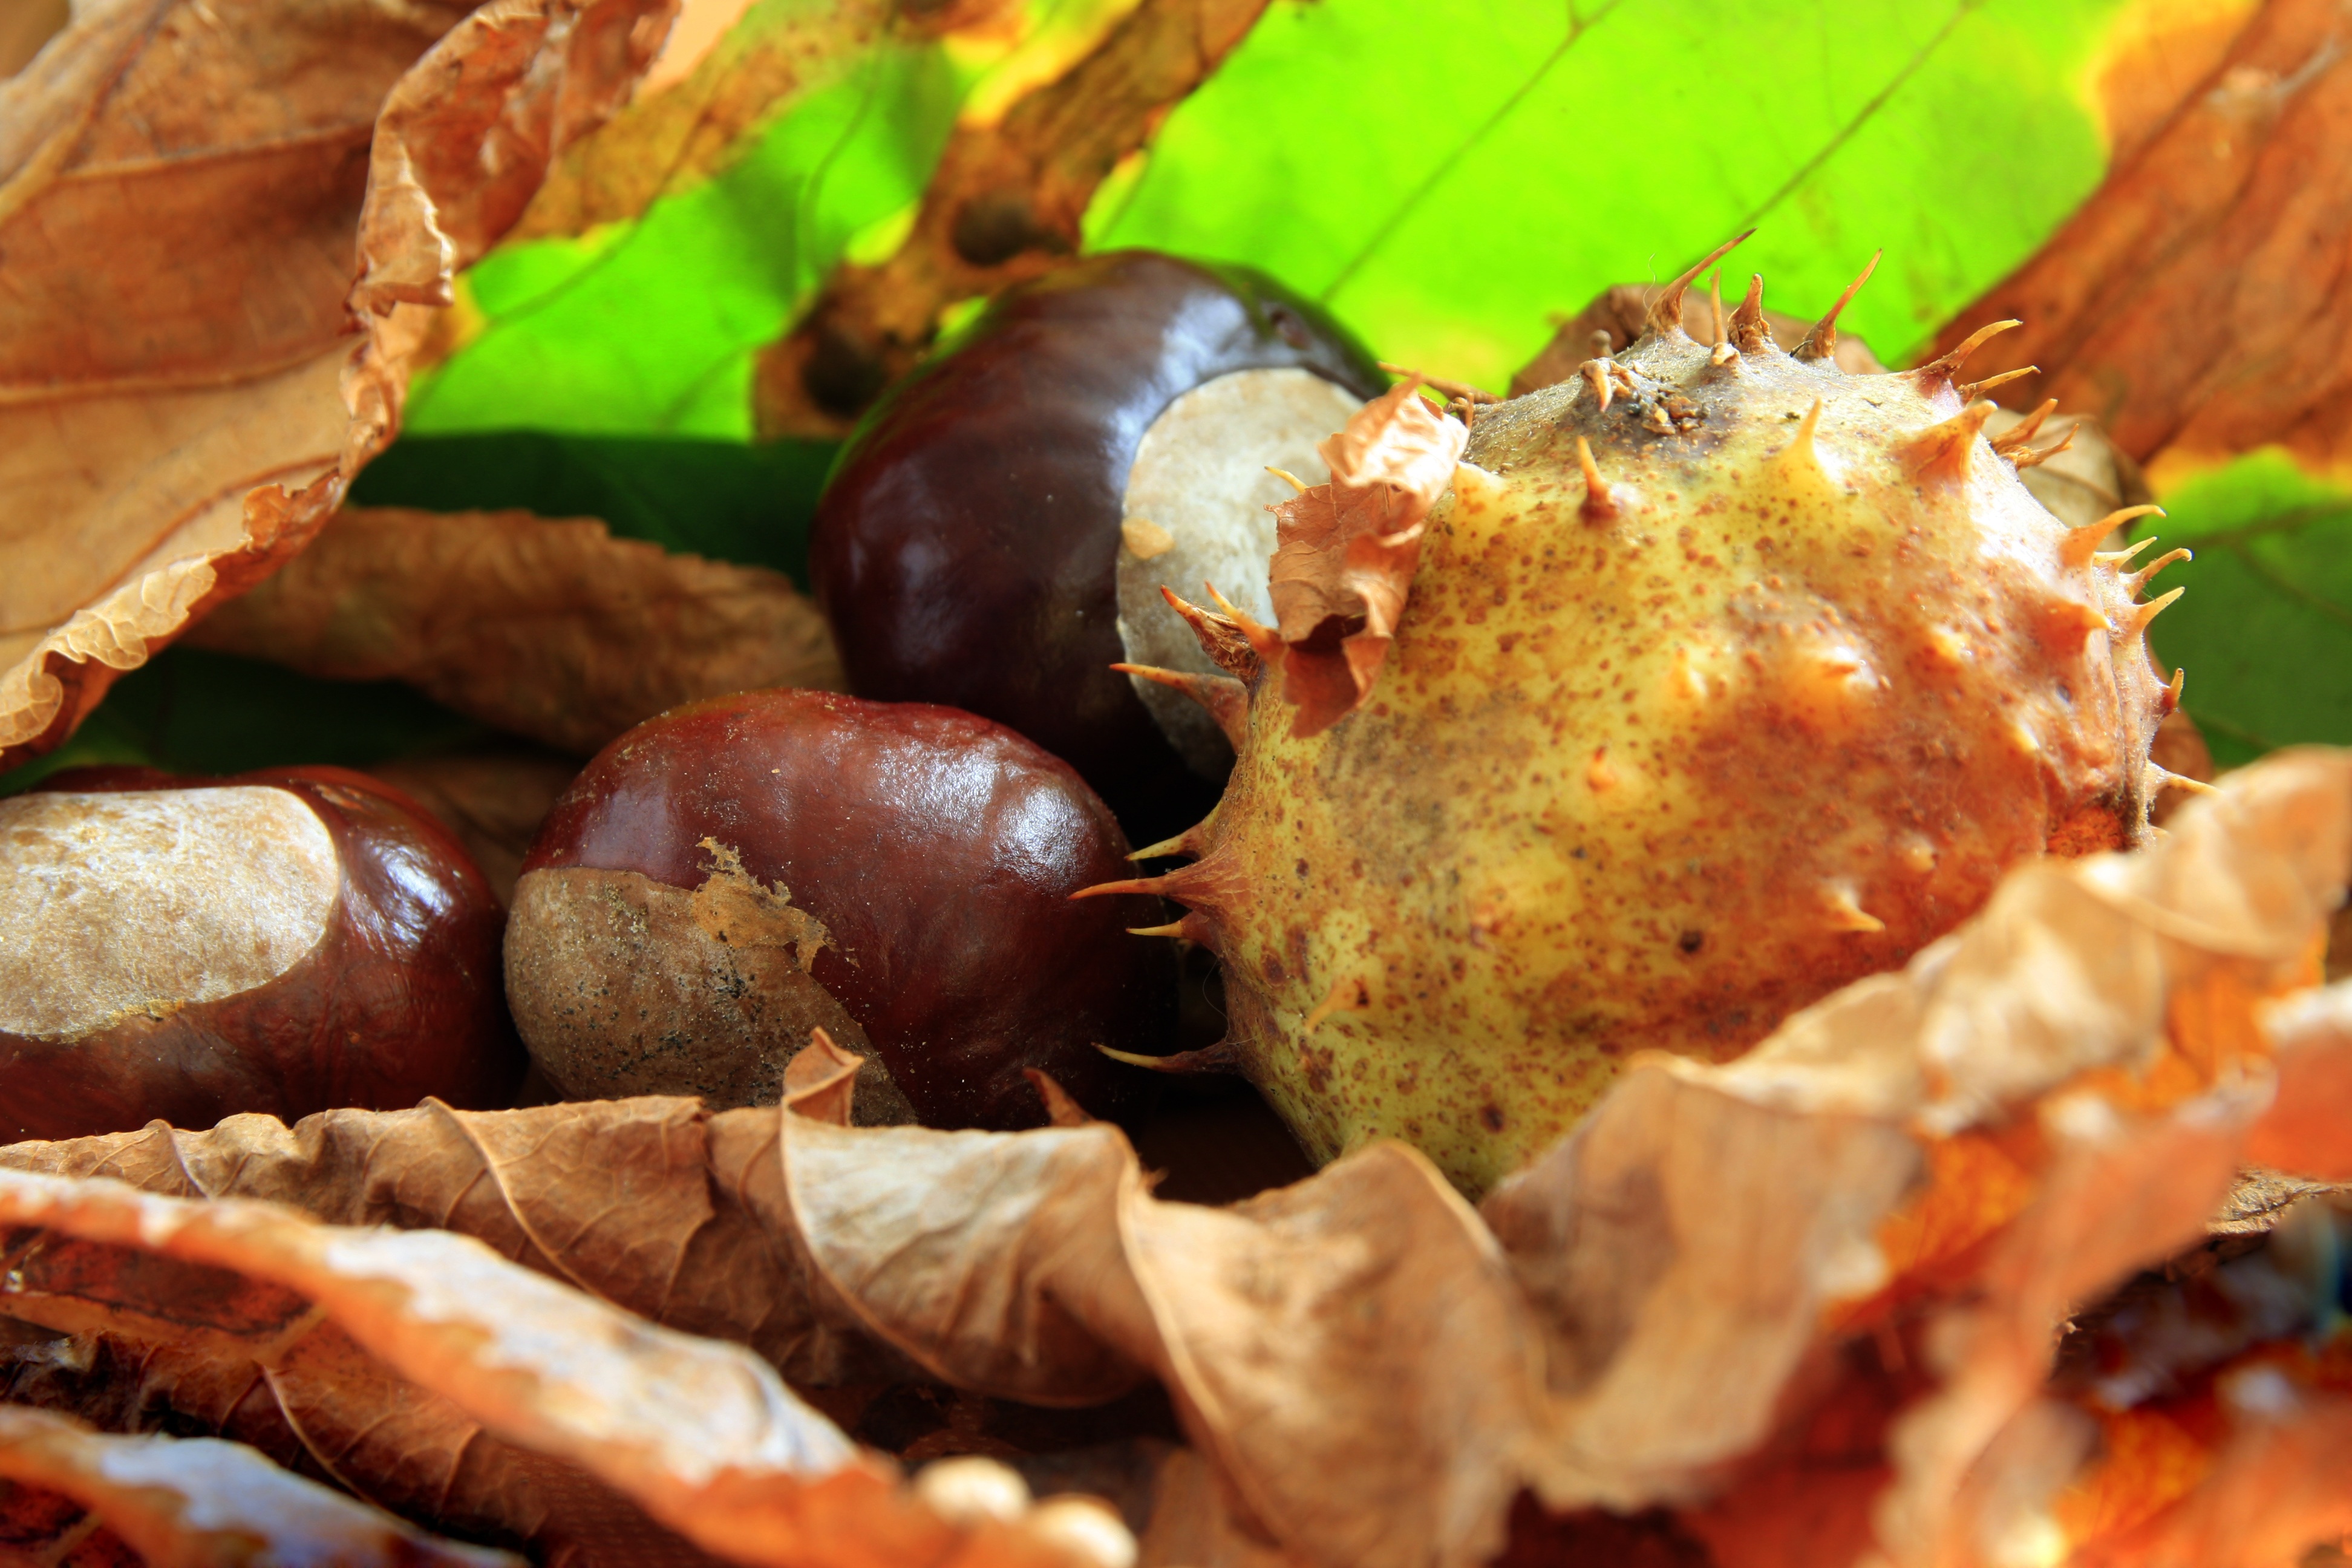
prickly, needle, leaf, dish, food, green, produce, vegetable, autumn, brown, yellow, shell, leaves, chestnut, spur, buckeye